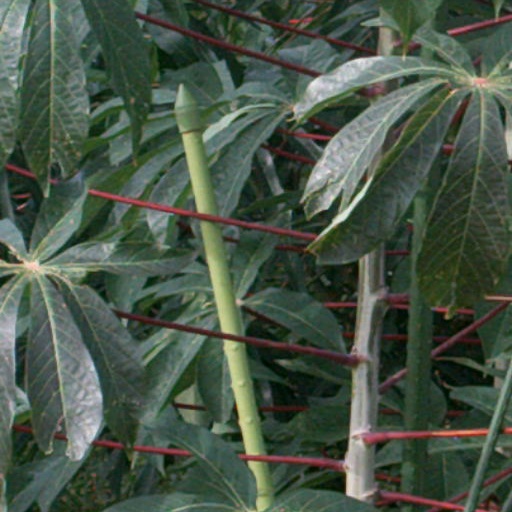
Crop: cassava